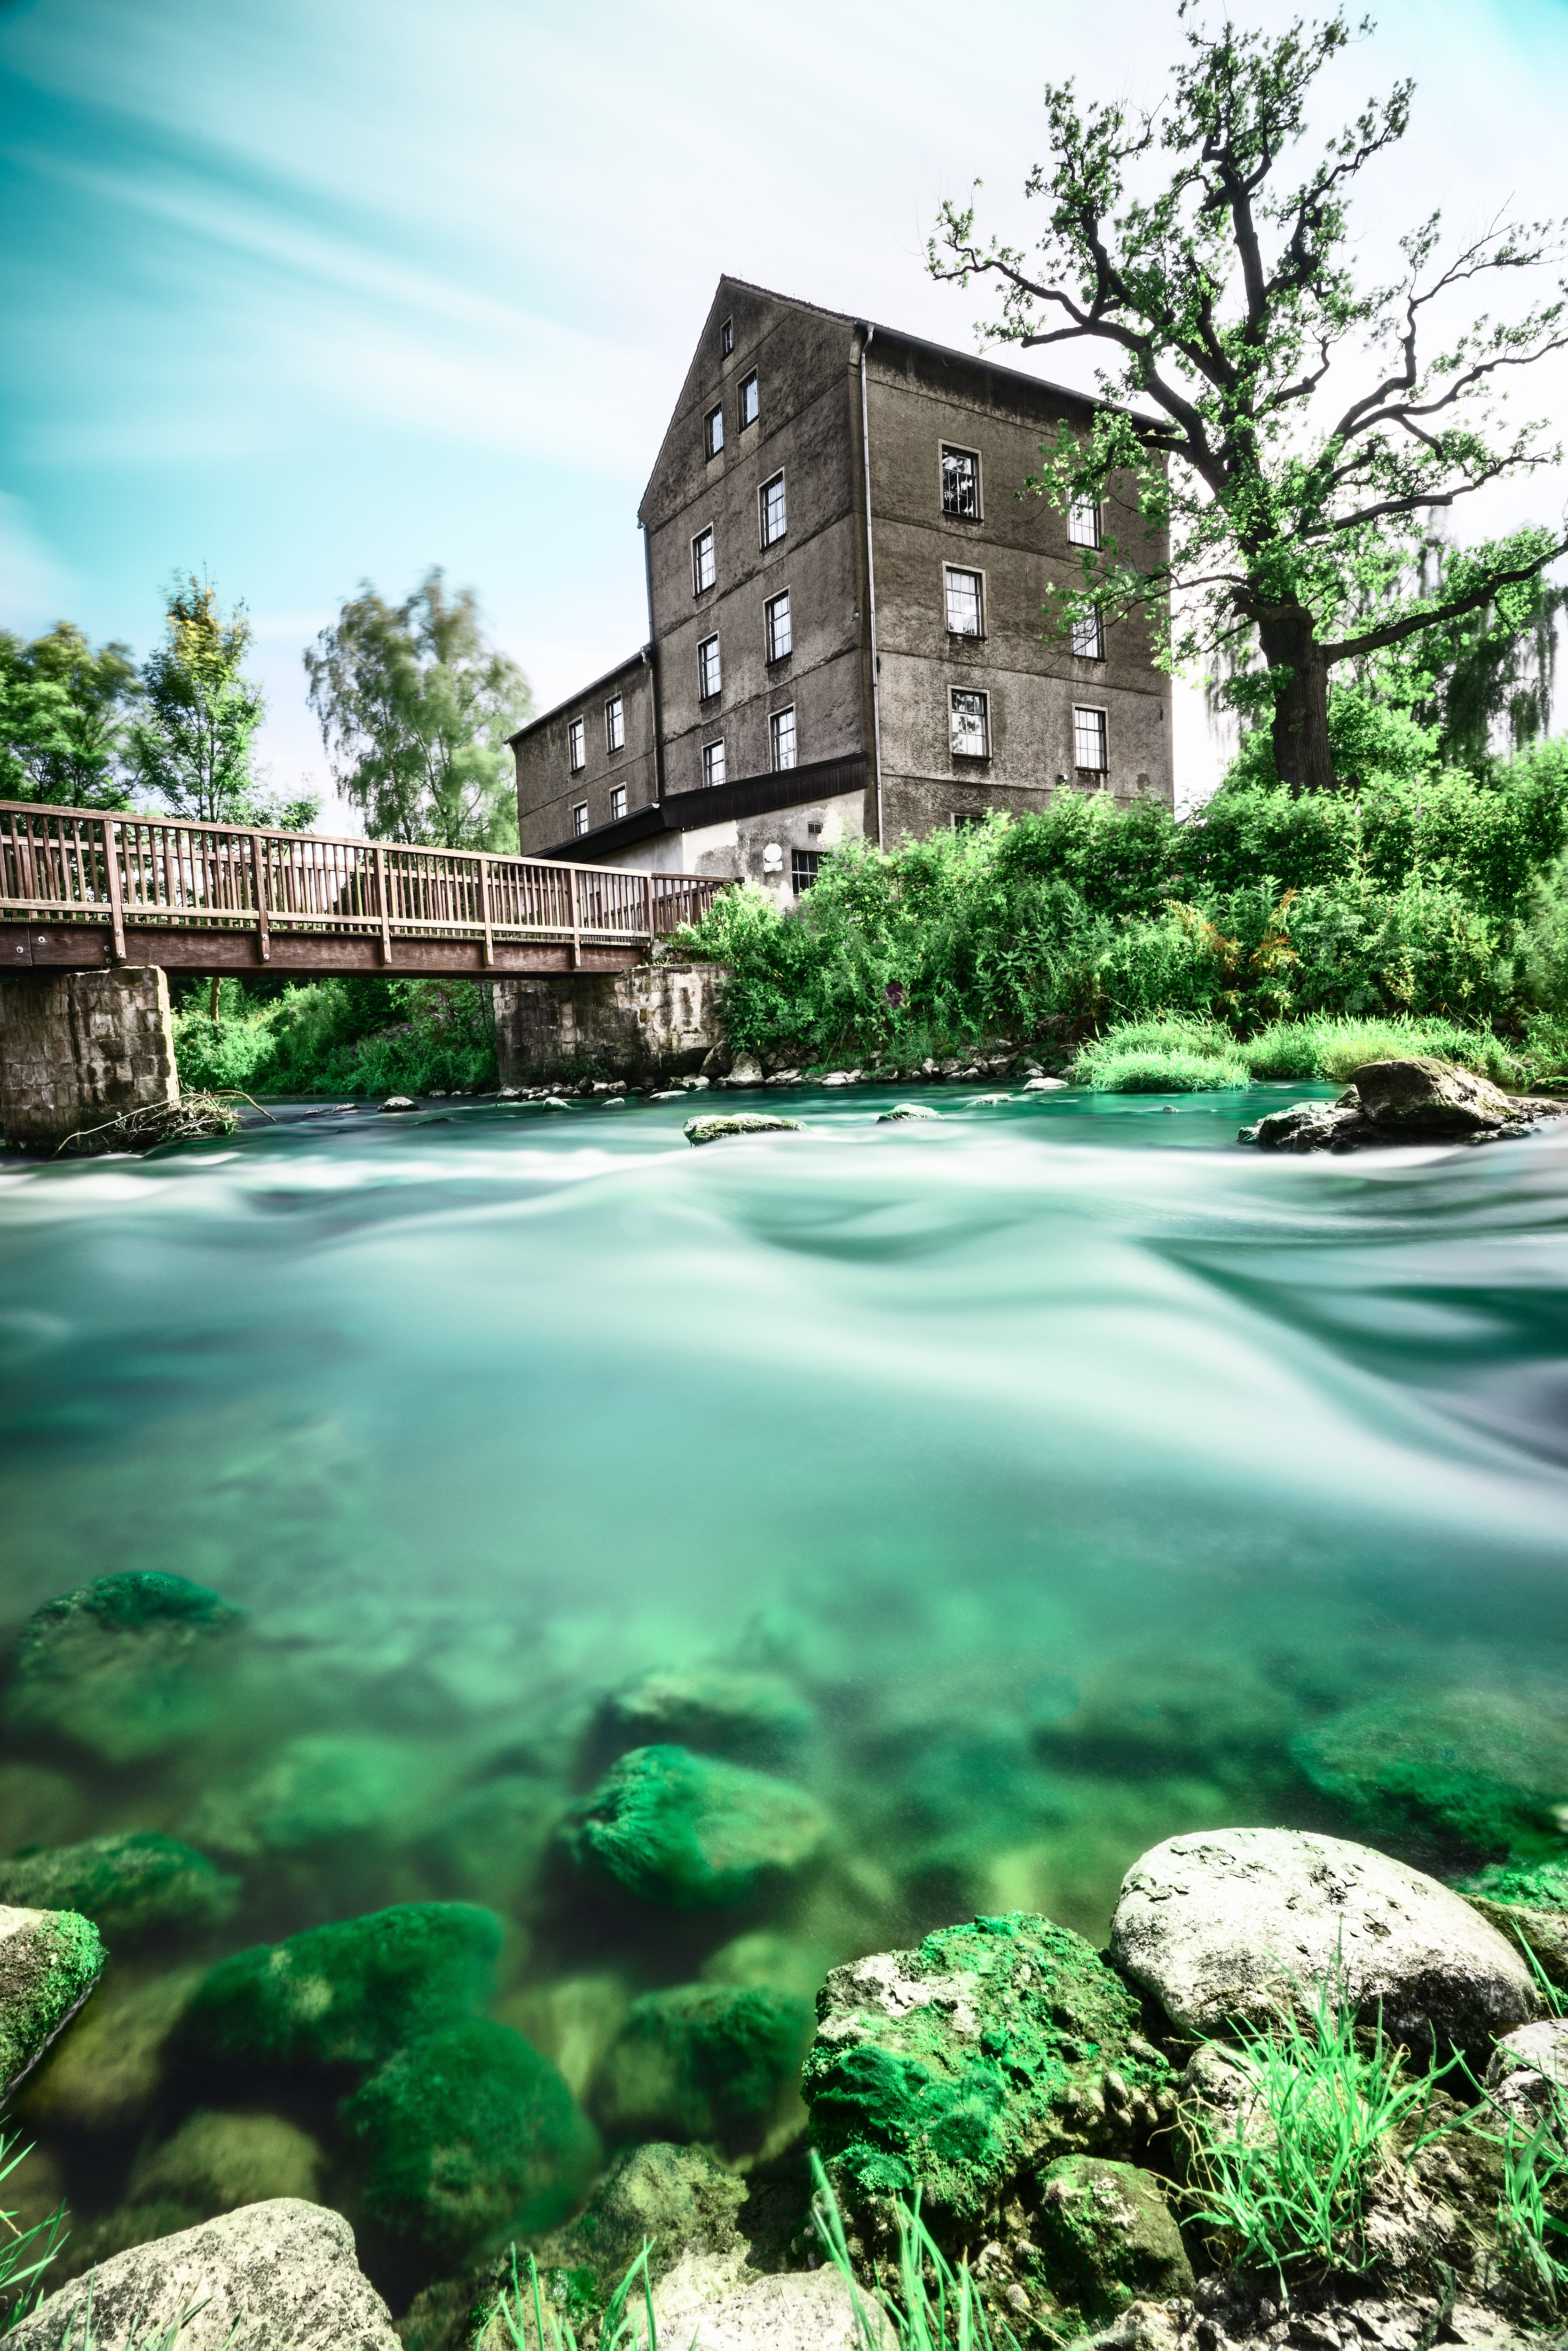
tree, water, bridge, building, river, green, garden, rocks, stones, estate, water feature